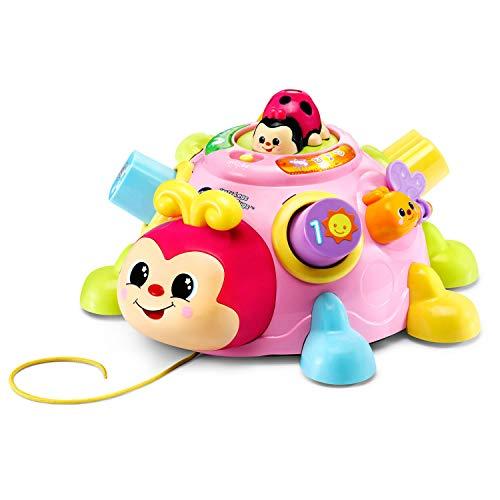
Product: VTech Crazy Legs Learning Bugs, Pink
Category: Toys & Games | Kids' Electronics | Electronic Learning Toys
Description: Crazy, wobbly ladybug pull toy and bug friends teach shapes, colors, numbers, and nature.
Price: $18.78
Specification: ProductDimensions:5.7x9.8x10.4inches|ItemWeight:1.72pounds|ShippingWeight:2.2pounds(Viewshippingratesandpolicies)|ASIN:B07PSB5BJ1|Itemmodelnumber:80-522350|Manufacturerrecommendedage:12month-3years|Batteries:2AAbatteriesrequired.(included)